Internment of Ukrainian Canadians

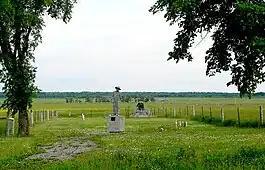
Commemorative statue entitled ""Never Forget" / "Ne jamais oublier" / "Ніколи не забути (Nikoly ne zabuty)"", by John Boxtel, and damaged plaque at the cemetery of the Kapuskasing Internment Camp; Kapuskasing, northern Ontario

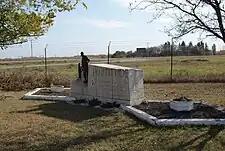
Commemorative stone at the Saskatchewan Railway Museum, formerly "Eaton Siding" near the Eaton Internment Camp, one of twenty-four, where 8,579 civilians were interned. It reads "Fortitude. To the memory of those who were interned at this site during the Great War. Eaton Internment Camp 1919."

Many of these internees were used for forced labour in internment camps.